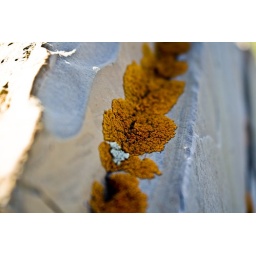
Some nea orange growth on a rock near Waterton in Southern Alberta